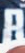
Number: 8